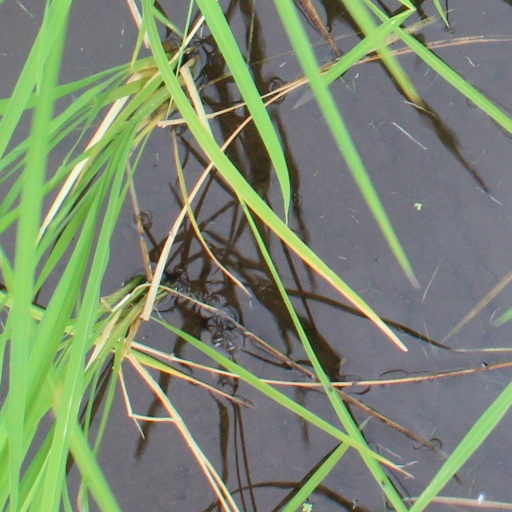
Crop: rice